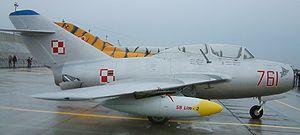
Le Mikoyan-Gourevitch MiG-15 est un avion de chasse à réaction construit en grande série par les Soviétiques au début de la guerre froide. Réalisé après la livraison de vingt-cinq turboréacteurs Rolls-Royce Nene par le Royaume-Uni, il se révéla supérieur aux meilleures réalisations occidentales lors de la guerre de Corée, comme le F-86 Sabre. Il fit la réputation de son constructeur qui devint alors le principal constructeur d'avions de chasse en URSS, si bien qu'en Occident le terme MiG devint rapidement synonyme de chasseur soviétique dans le langage familier.